Haden (mango)

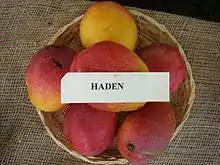
A display of mature 'Haden' fruit

Despite falling out of favor as a commercial production mango, Haden remained one of the most widely propagated mangoes for nursery stock and home growing throughout the decades, and continues to be today.